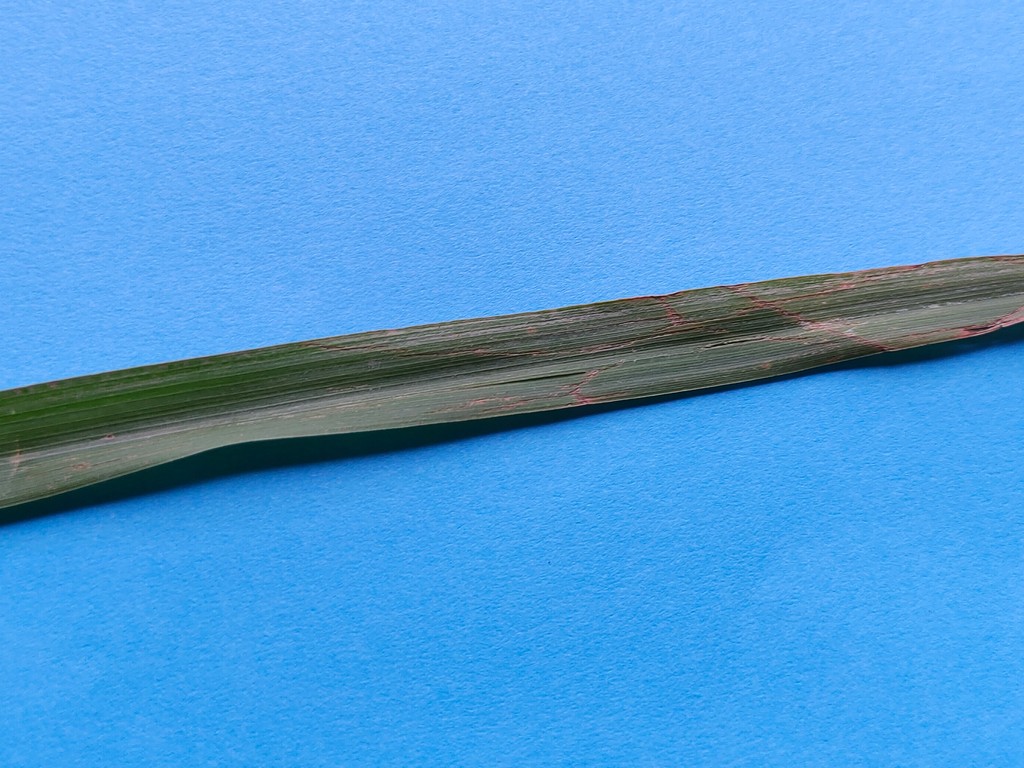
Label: Unhealthy